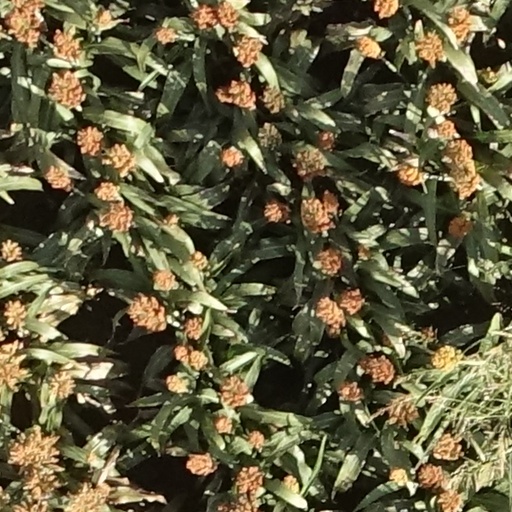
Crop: sorghum